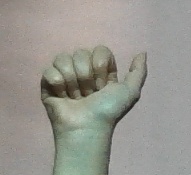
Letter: dhad